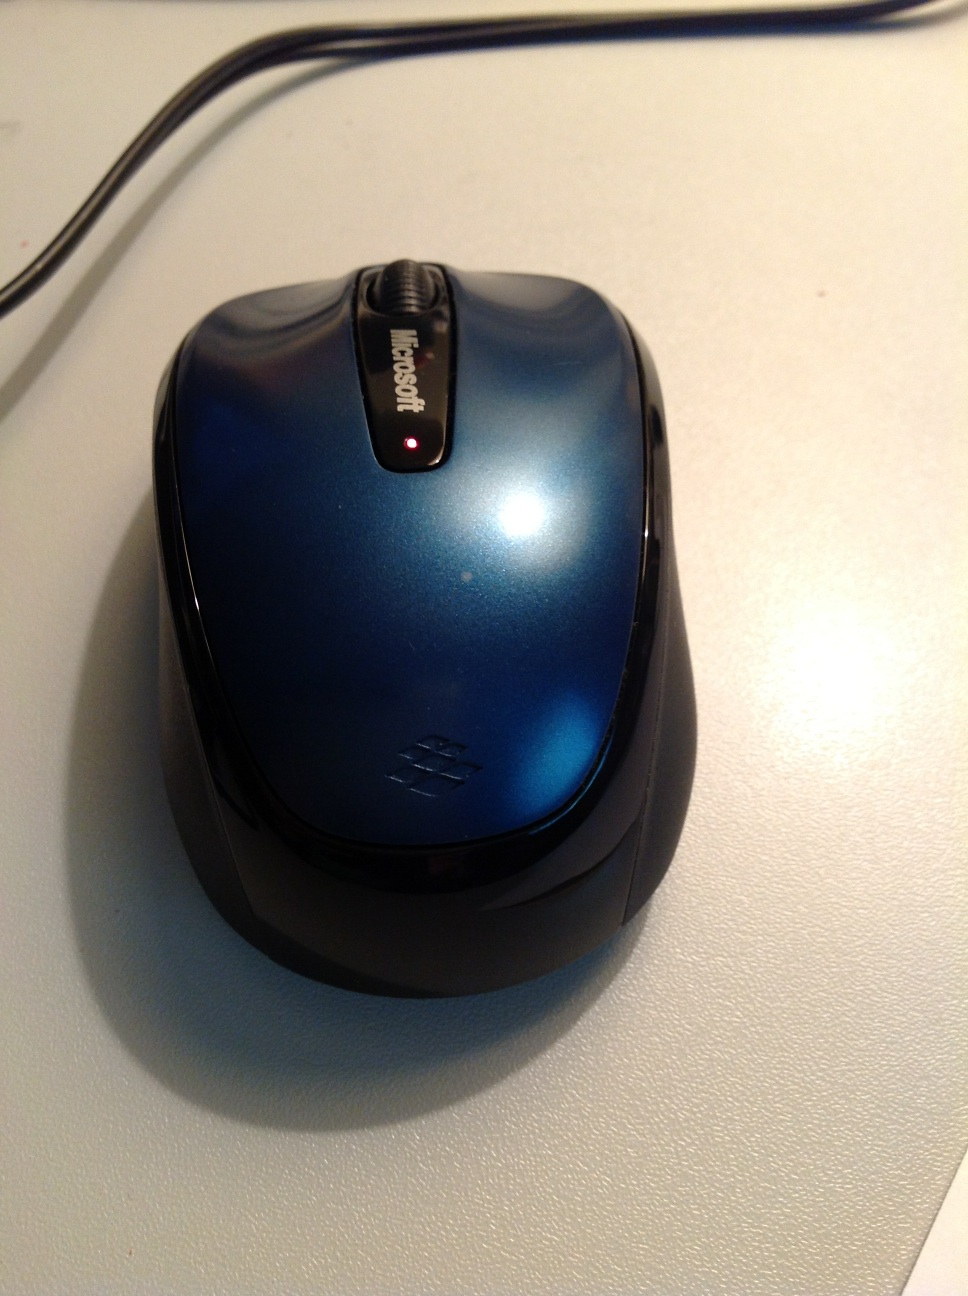Question: Is this a Microsoft mouse?
Answer: yes